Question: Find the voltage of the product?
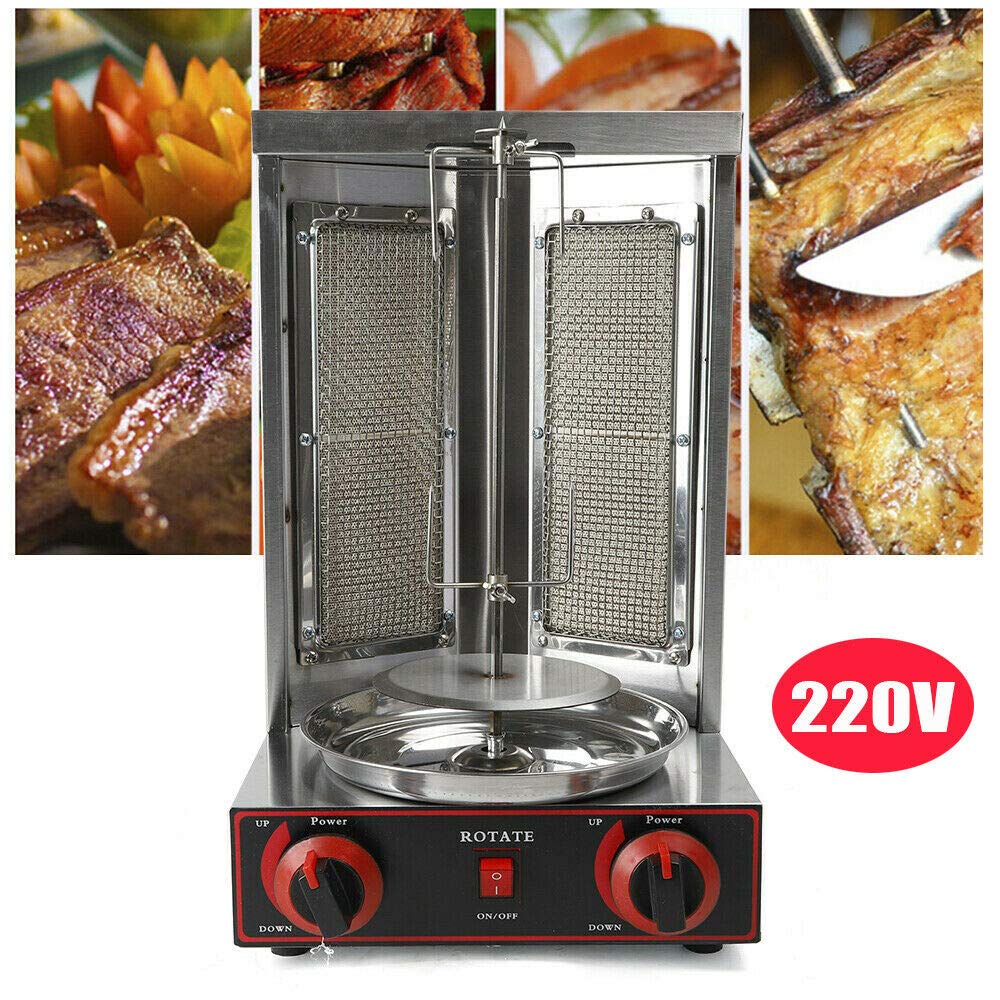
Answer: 220.0 volt